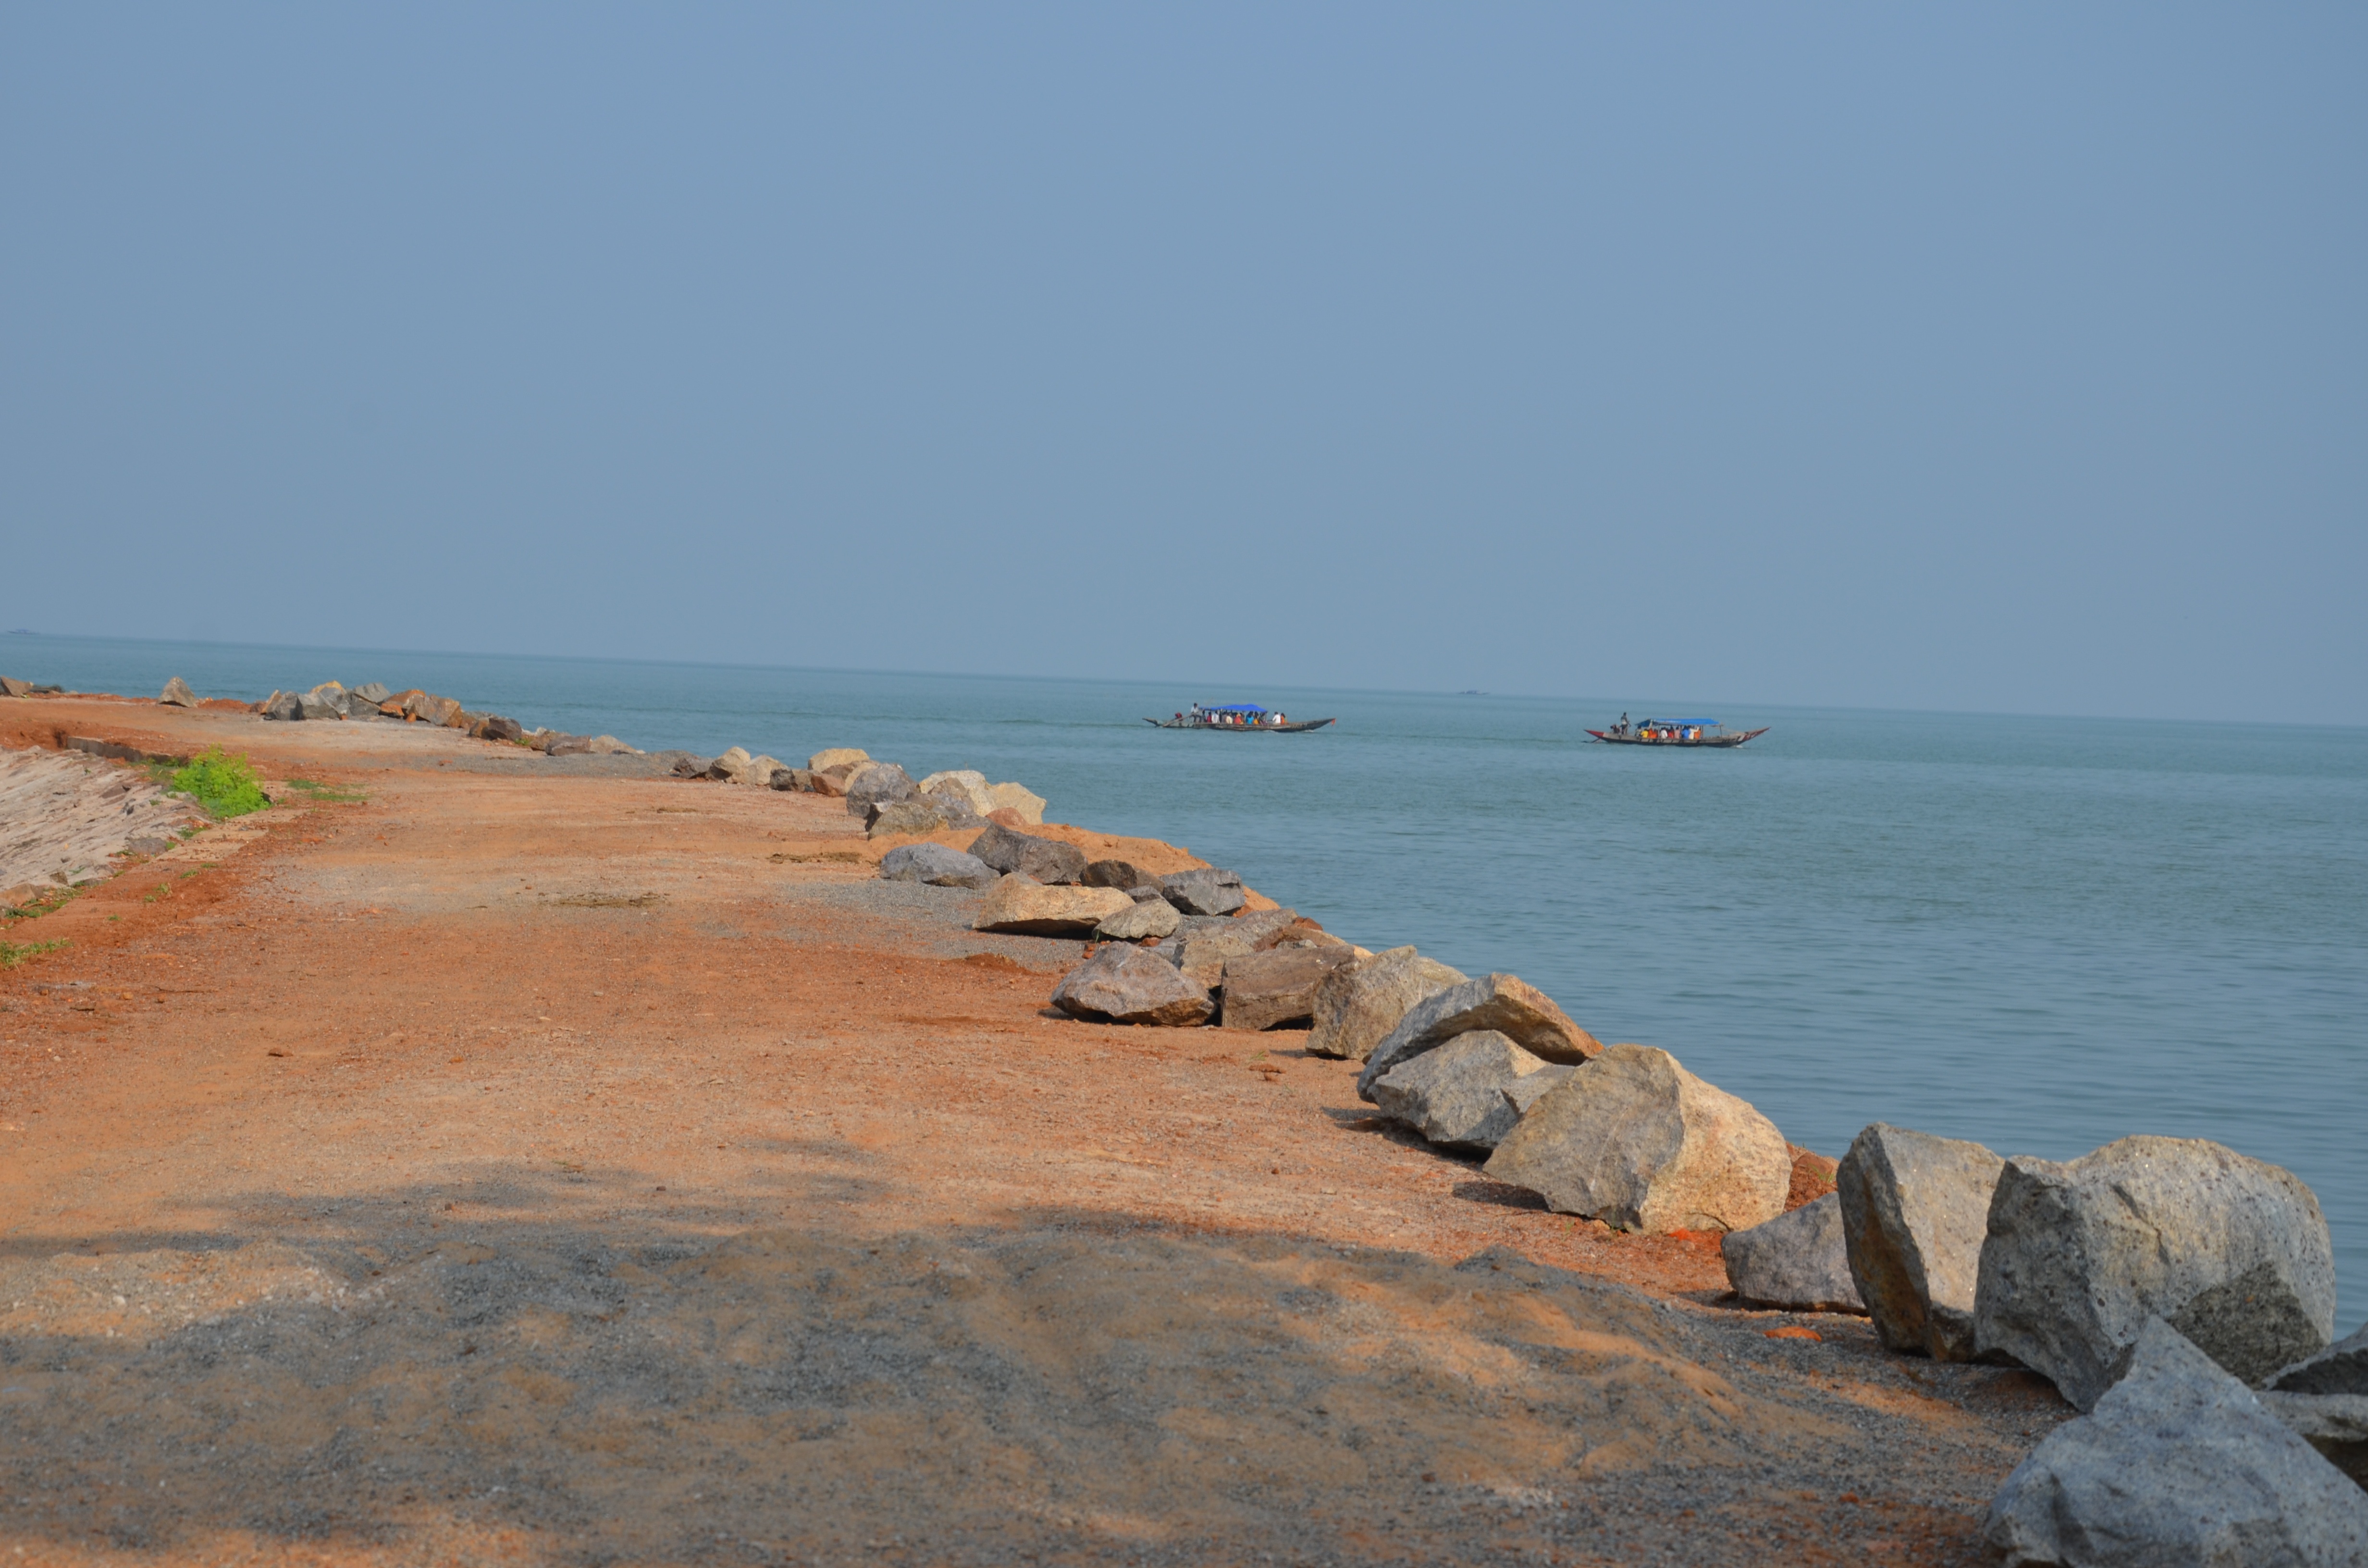
beach, sea, coast, sand, rock, ocean, horizon, shore, wave, vacation, cliff, cove, bay, terrain, material, body of water, cape